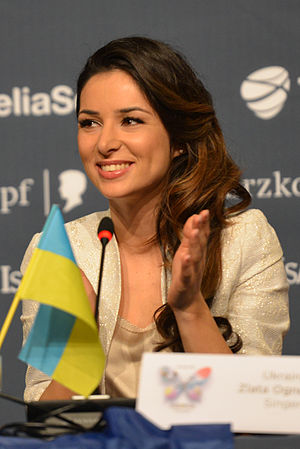
Zlata Ognevitj
Zlata Ognevitj er en ukrainsk sanger. Hun repræsenterede Ukraine ved Eurovision Song Contest 2013 med sangen "Gravity".